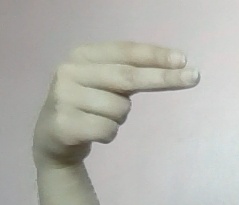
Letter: ain